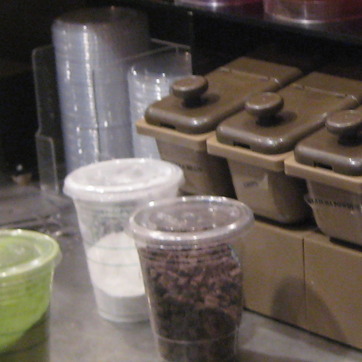
Material: plastic